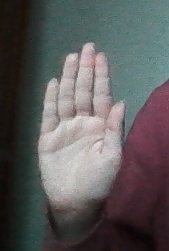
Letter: seen